Franz Anton Hoffmeister

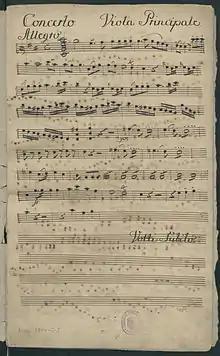
First page of the viola solo part, in the manuscript parts set of Hoffmeister's viola concerto in D

Hoffmeister’s publishing activities reached a peak in 1791, but thereafter he appeared to have devoted more time to composition. Most of his operas were composed and staged during the early 1790s and this, combined with an apparent lack of business sense, led to his noticeable decline as a publisher.